Ralang Monastery

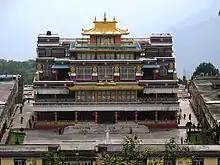
New Ralang Monastery

New Ralang Monastery or Ralong Palchen Choling is a Buddhist monastery of the Kagyu sect of Tibetan Buddhism in southern Sikkim, northeastern India. It is located six kilometres from Ravangla. Ralang Monastery has an extensive collection of paintings and thangkas.